Sky position (RA, Dec in degrees): 173.254, 1.124
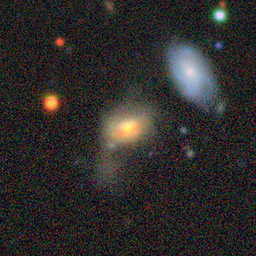
Galaxy morphology: Disturbed Galaxies